Ariel Square Four

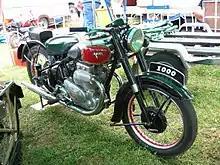
Two-pipe alloy engine

In 1949, the Ariel Square Four Mark I saw the cast-iron cylinder head and barrel replaced by the alloy head and barrel. This saved about in weight. The 1949 machine weighed around dry, produced at 5,500 rpm. The Mark I was capable of 90 mph-plus.